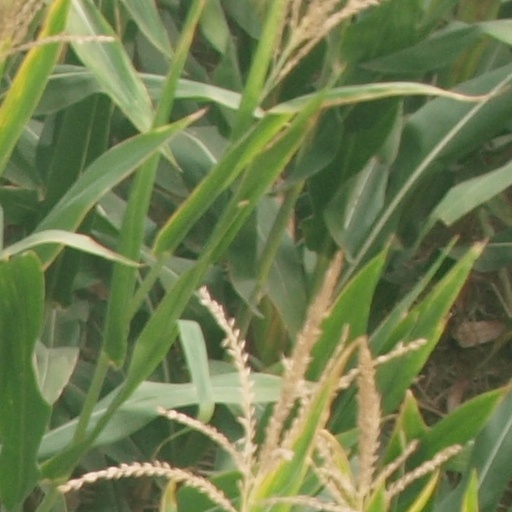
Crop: maize; corn